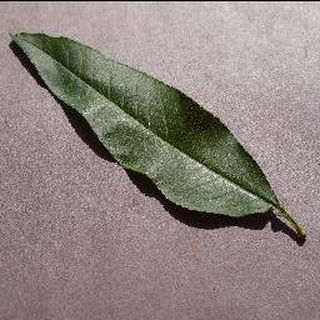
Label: healthy_peach